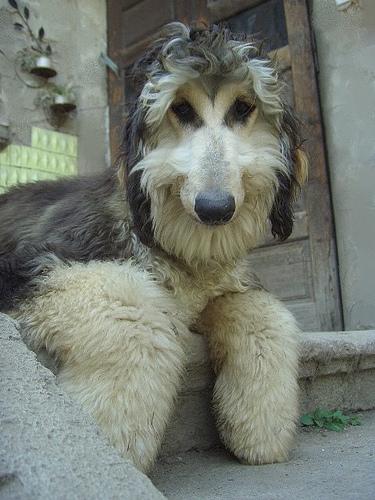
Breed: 222-n000013-Afghan_hound